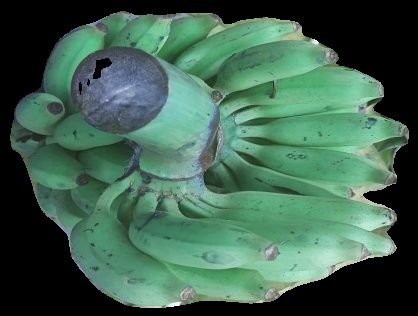
Variety: elakki-bale
Grade: grade2